Grace Hall Hemingway

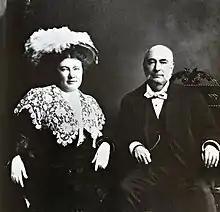
Grace and Ernest Hall, c 1895

Grace Ernestine Hall was born on June 15, 1872, in Chicago. She was the daughter of wealthy merchant Ernest Miller Hall (1840—1905) and Caroline Hancock (1843—1895), both natives of England, Hall being the great-grandson of musician Edward Miller. A younger brother, Leicester, was born in 1874. Hall studied the violin, piano and took voice lessons when she was young. In 1886, her family moved to Oak Park, where she attended Oak Park High School and first met her future husband, Clarence Edmonds 'Ed' Hemingway (1871—1928).